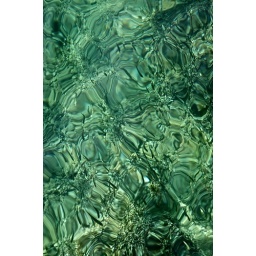
Like fish in the water